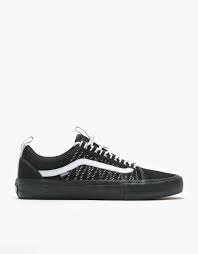
Waste category: shoes